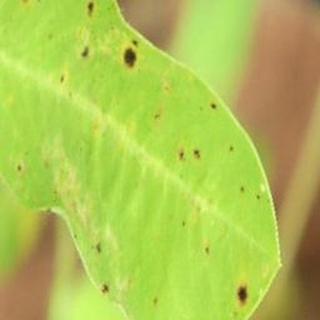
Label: groundnut_early_leaf_spot